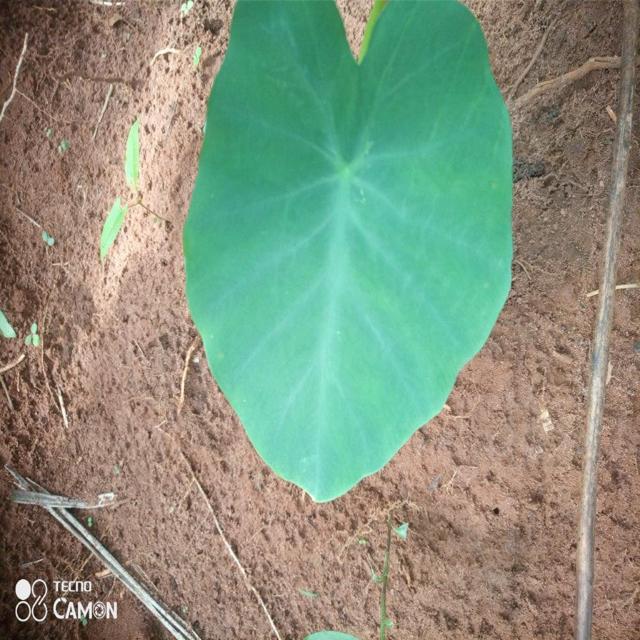
Label: Healthy